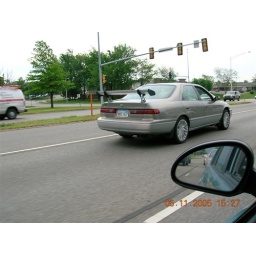
Another view of the stupid car driving down the highway in KC